List of 7400-series integrated circuits

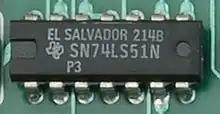
TI SN74LS51 in DIP-14 package

Since there are numerous 7400-series parts, the following groups related parts to make it easier to pick a useful part number. This section only includes combinational logic gates.